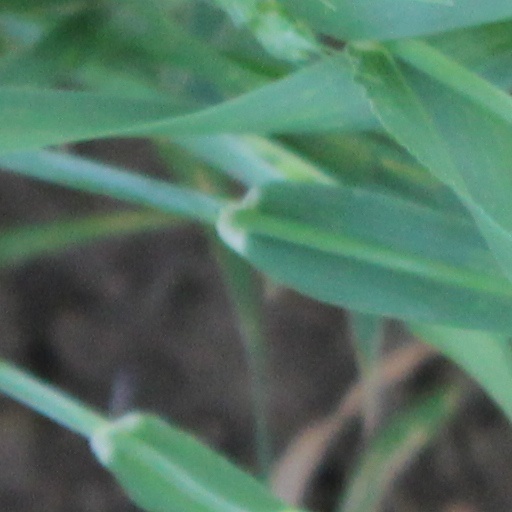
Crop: wheat